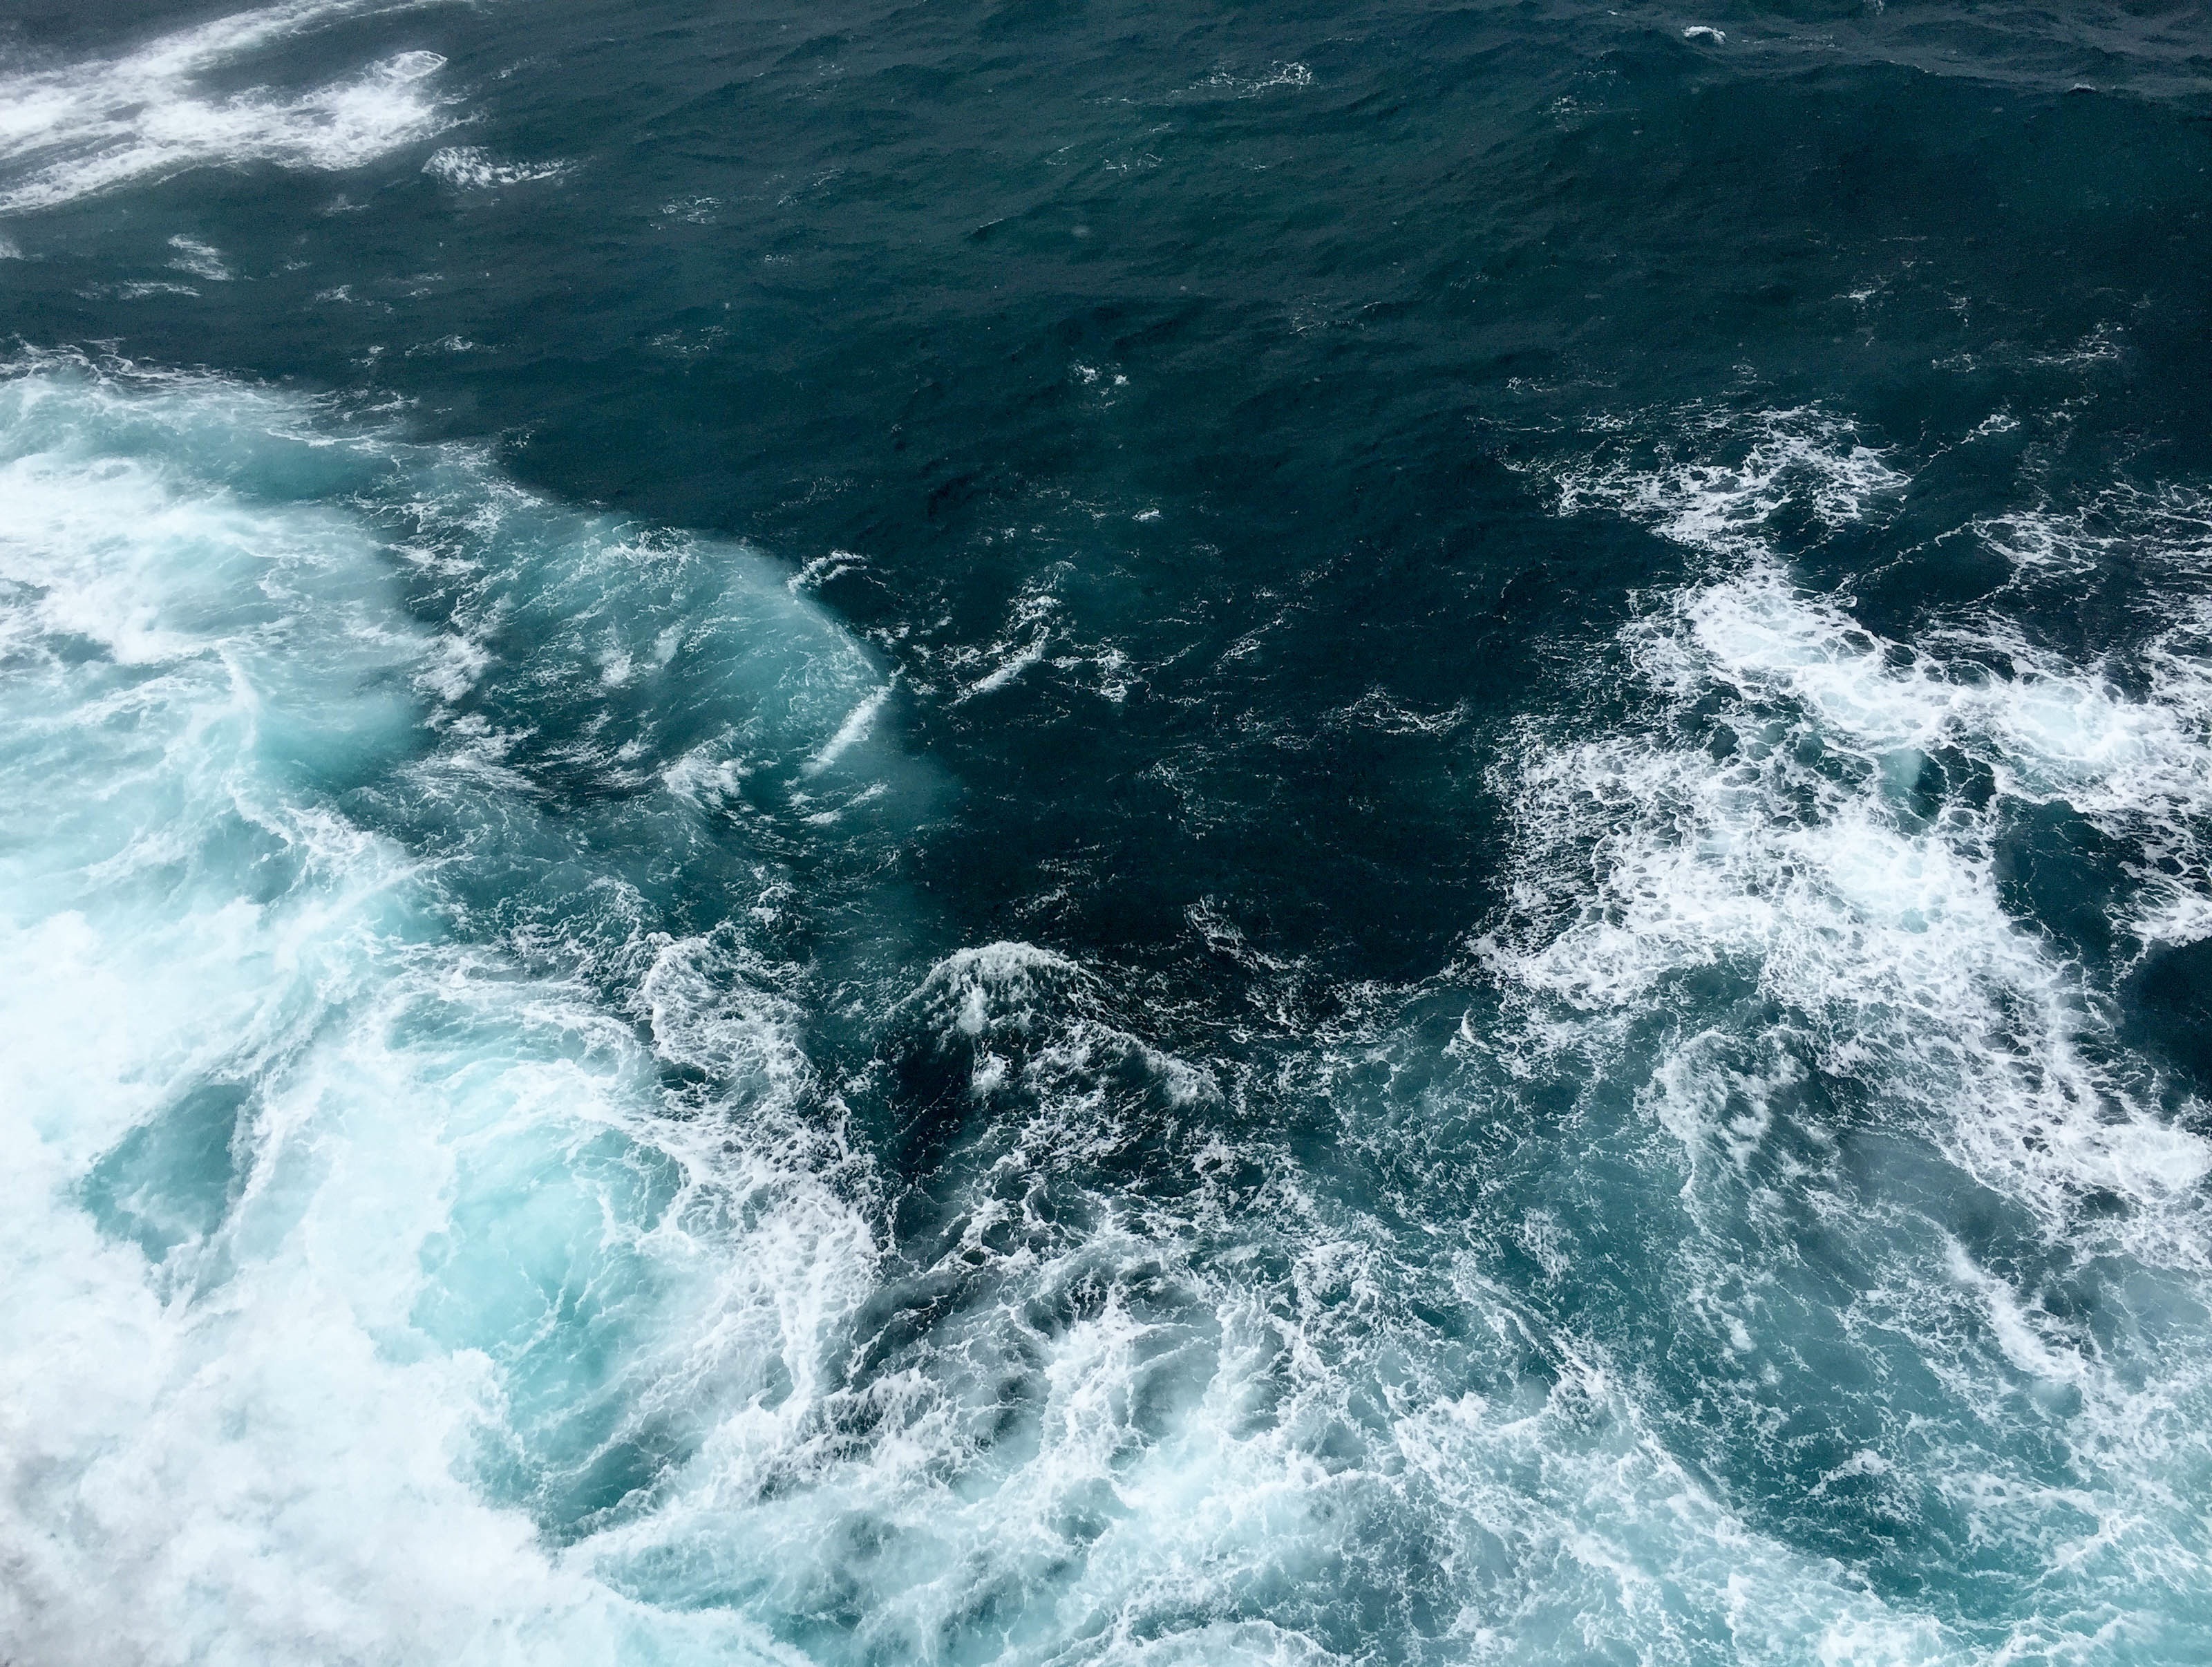
sea, coast, water, nature, ocean, wave, tide, splash, tranquil, peaceful, blue, waves, ripples, cape, currents, splasing, wind wave